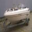
Label: ship